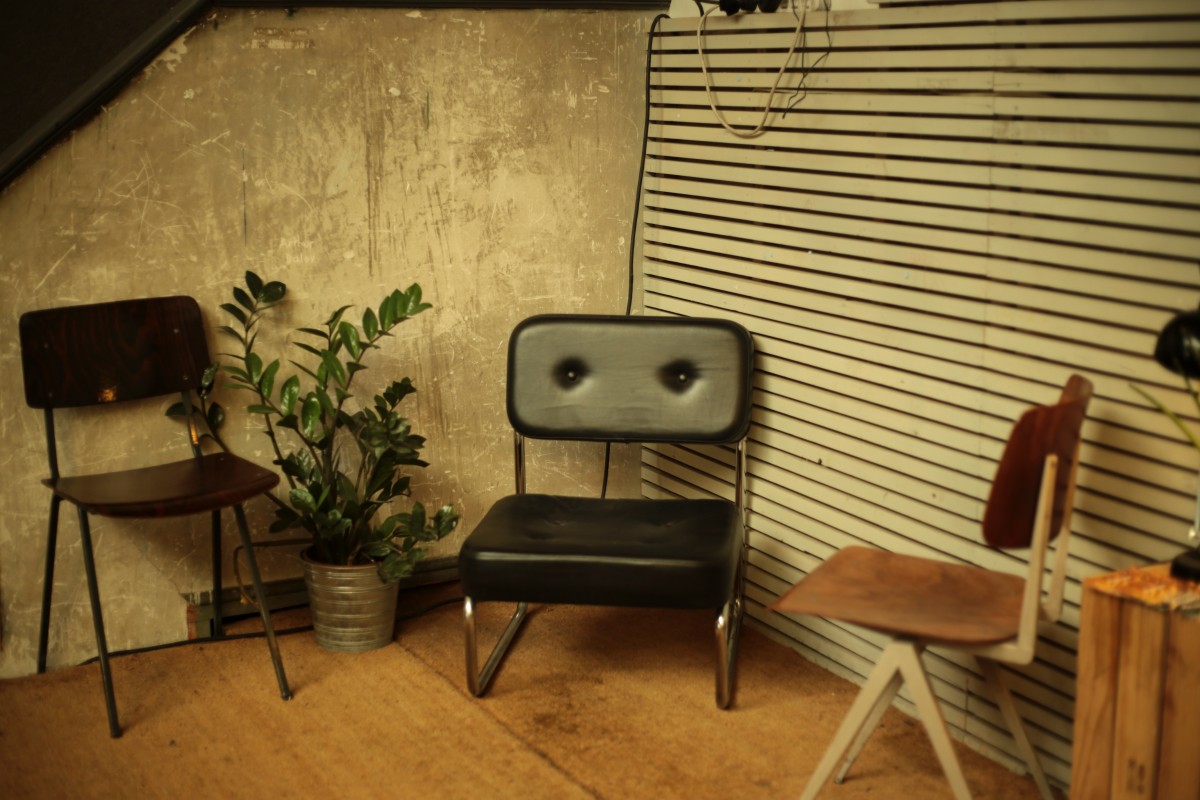
Tags: table, plant, wood, house, chair, floor, seat, home, wall, living room, furniture, interior design